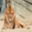
Label: lion